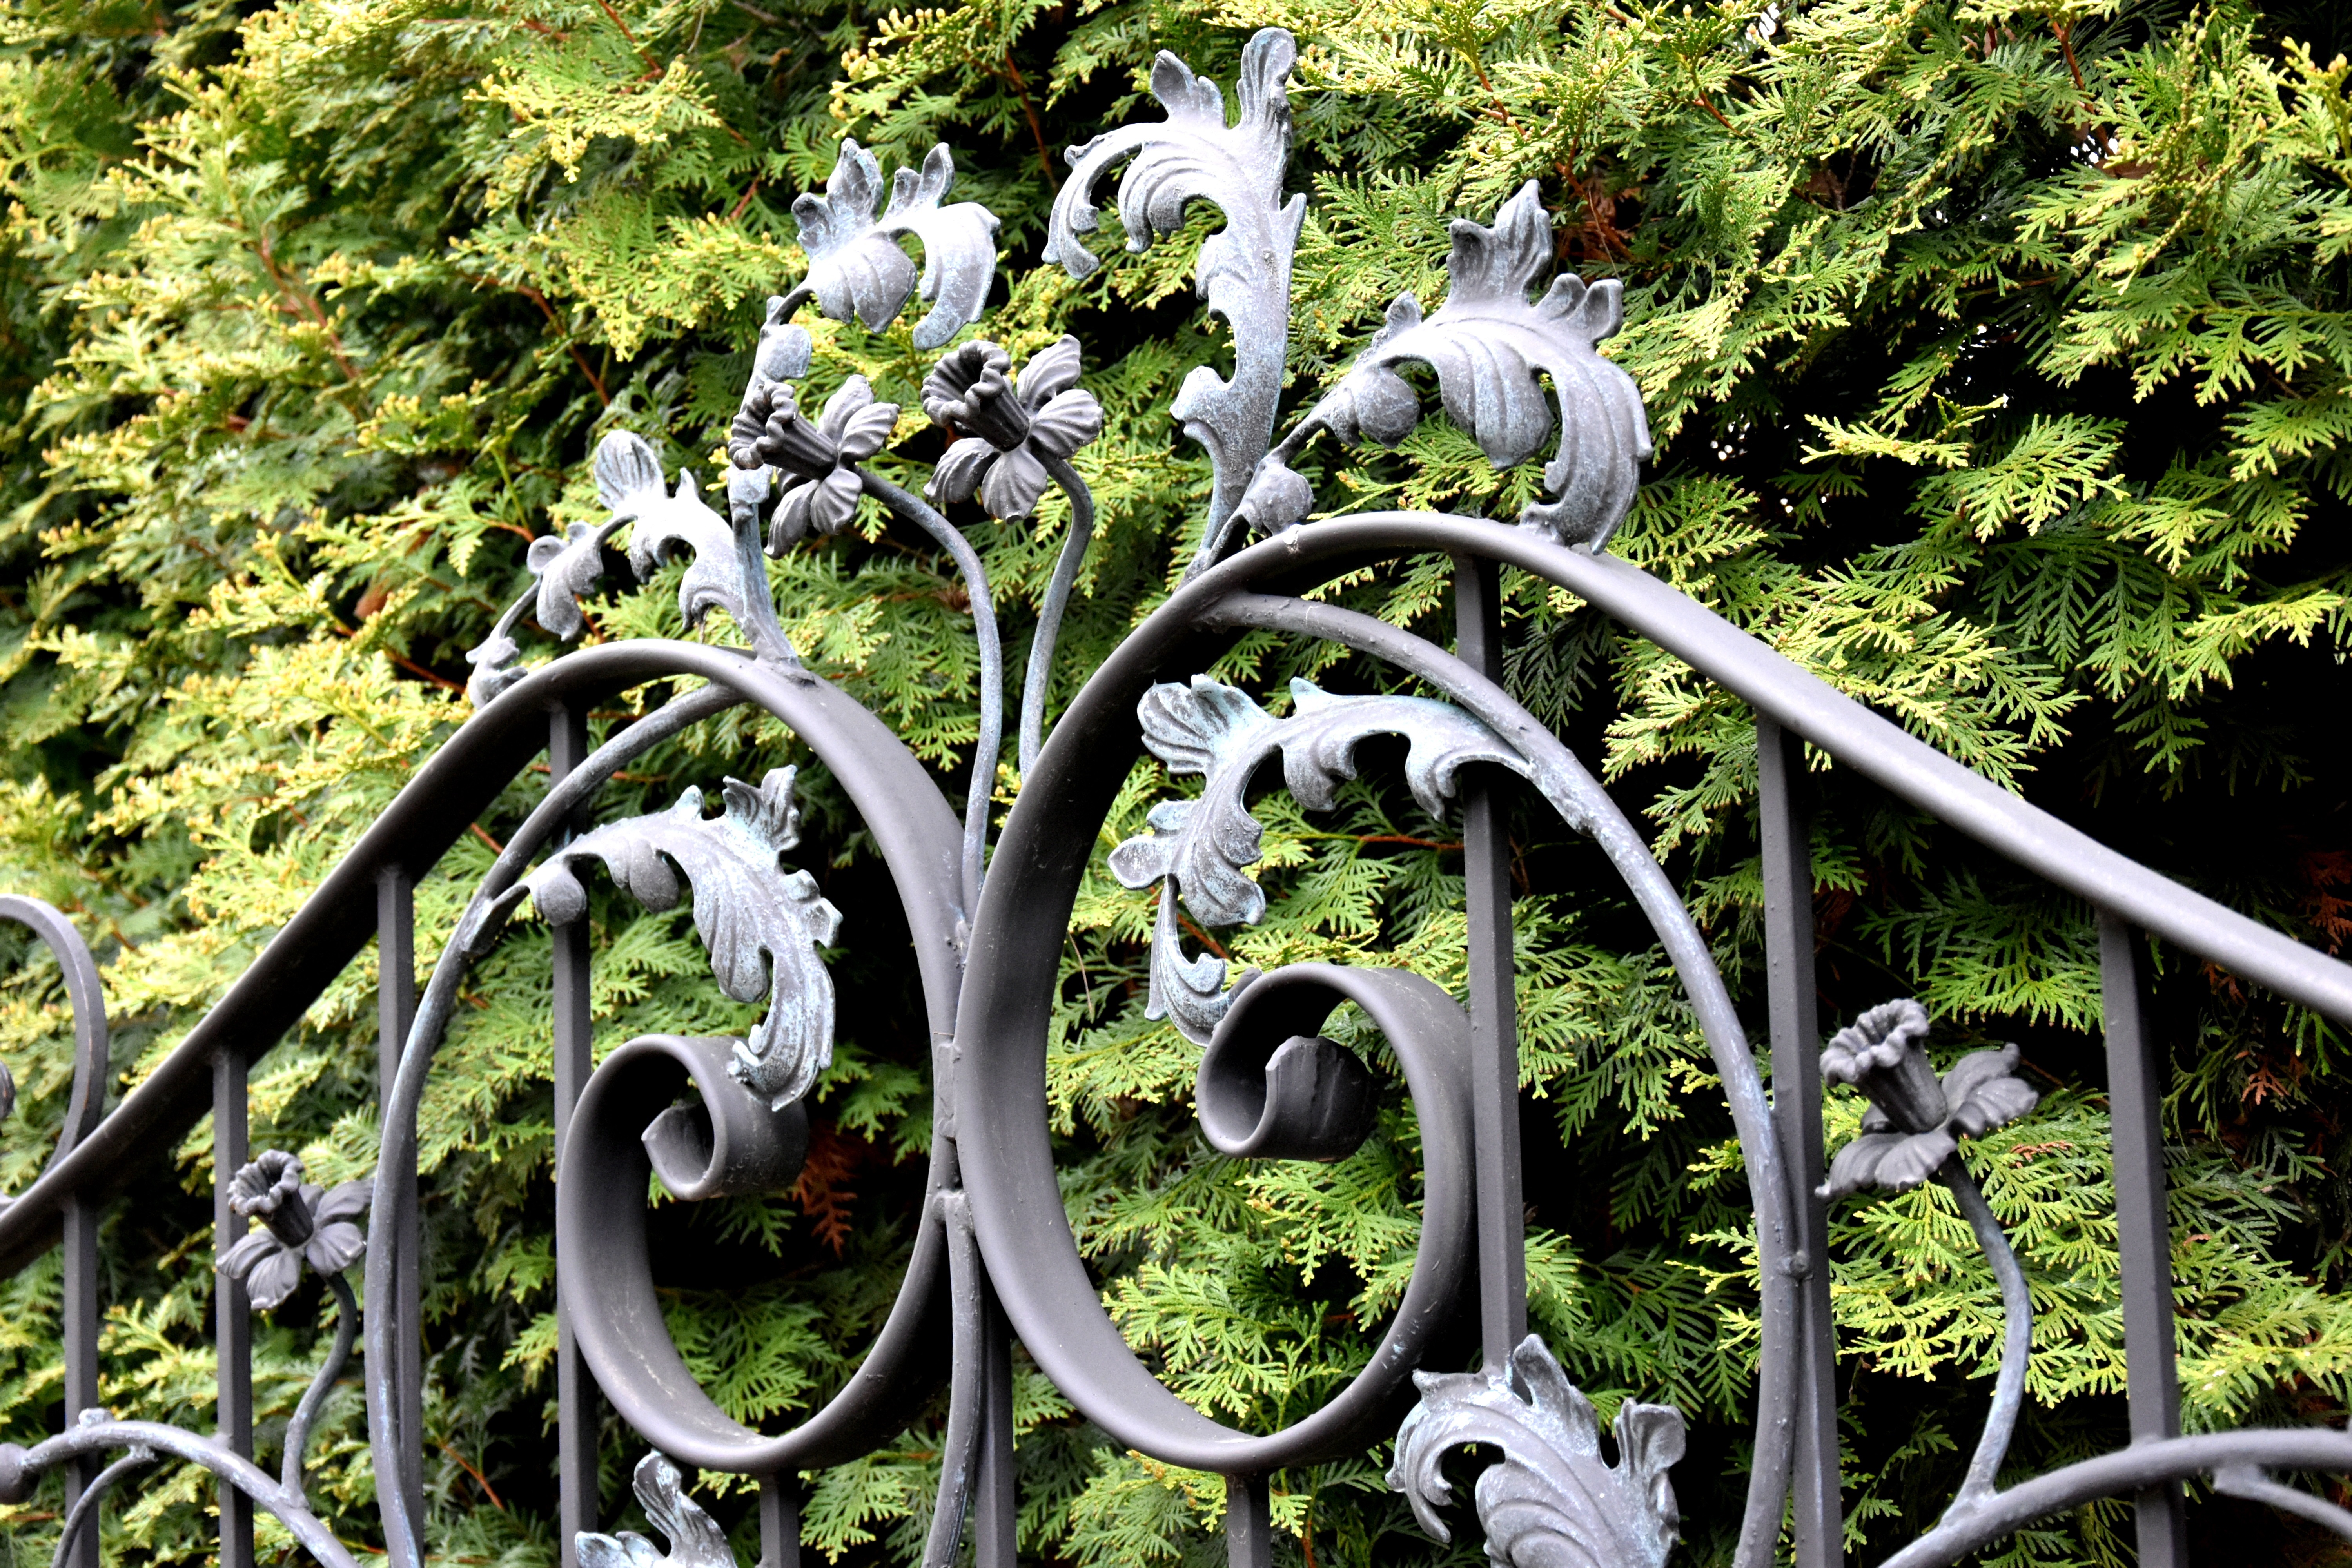
tree, grass, plant, wheel, leaf, flower, steel, garden, flora, cool image, shrub, iron, cool photo, gateway, blacksmithing, hammering